Phillip Schofield

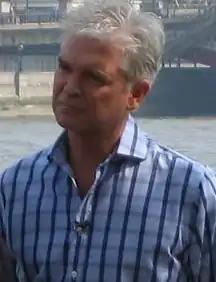
Schofield in 2007

Schofield holds dual British and New Zealand citizenship. In March 1993, he married his partner Stephanie Lowe at Ackergill Tower, near Wick, Caithness, whom he met when he was 25 and working at CBBC, where she was a production assistant. The couple have two daughters, Molly, born in 1993, and Ruby, born in 1996. On 7 February 2020, Schofield came out as gay via a statement posted on Instagram Stories. In a follow-up interview on "This Morning", he stated that "with the strength and support of my wife and my daughters, I have been coming to terms with the fact that I am gay". He stated he had thought he was bisexual at the time he married Lowe. Schofield and Lowe separated, after which he moved out of the family home in Fawley, Buckinghamshire, and moved to Chiswick, London. They also owned a flat in the London Borough of Southwark, which they purchased in 2012 and sold in 2024. As of June 2023, Schofield and Lowe are still legally married and he continues to wear his wedding ring.